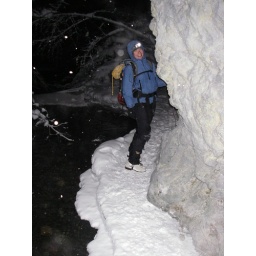
only a little bis space to walk by the river and rock